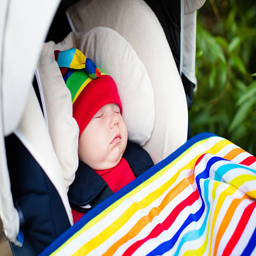
cute baby sleeping in a stroller